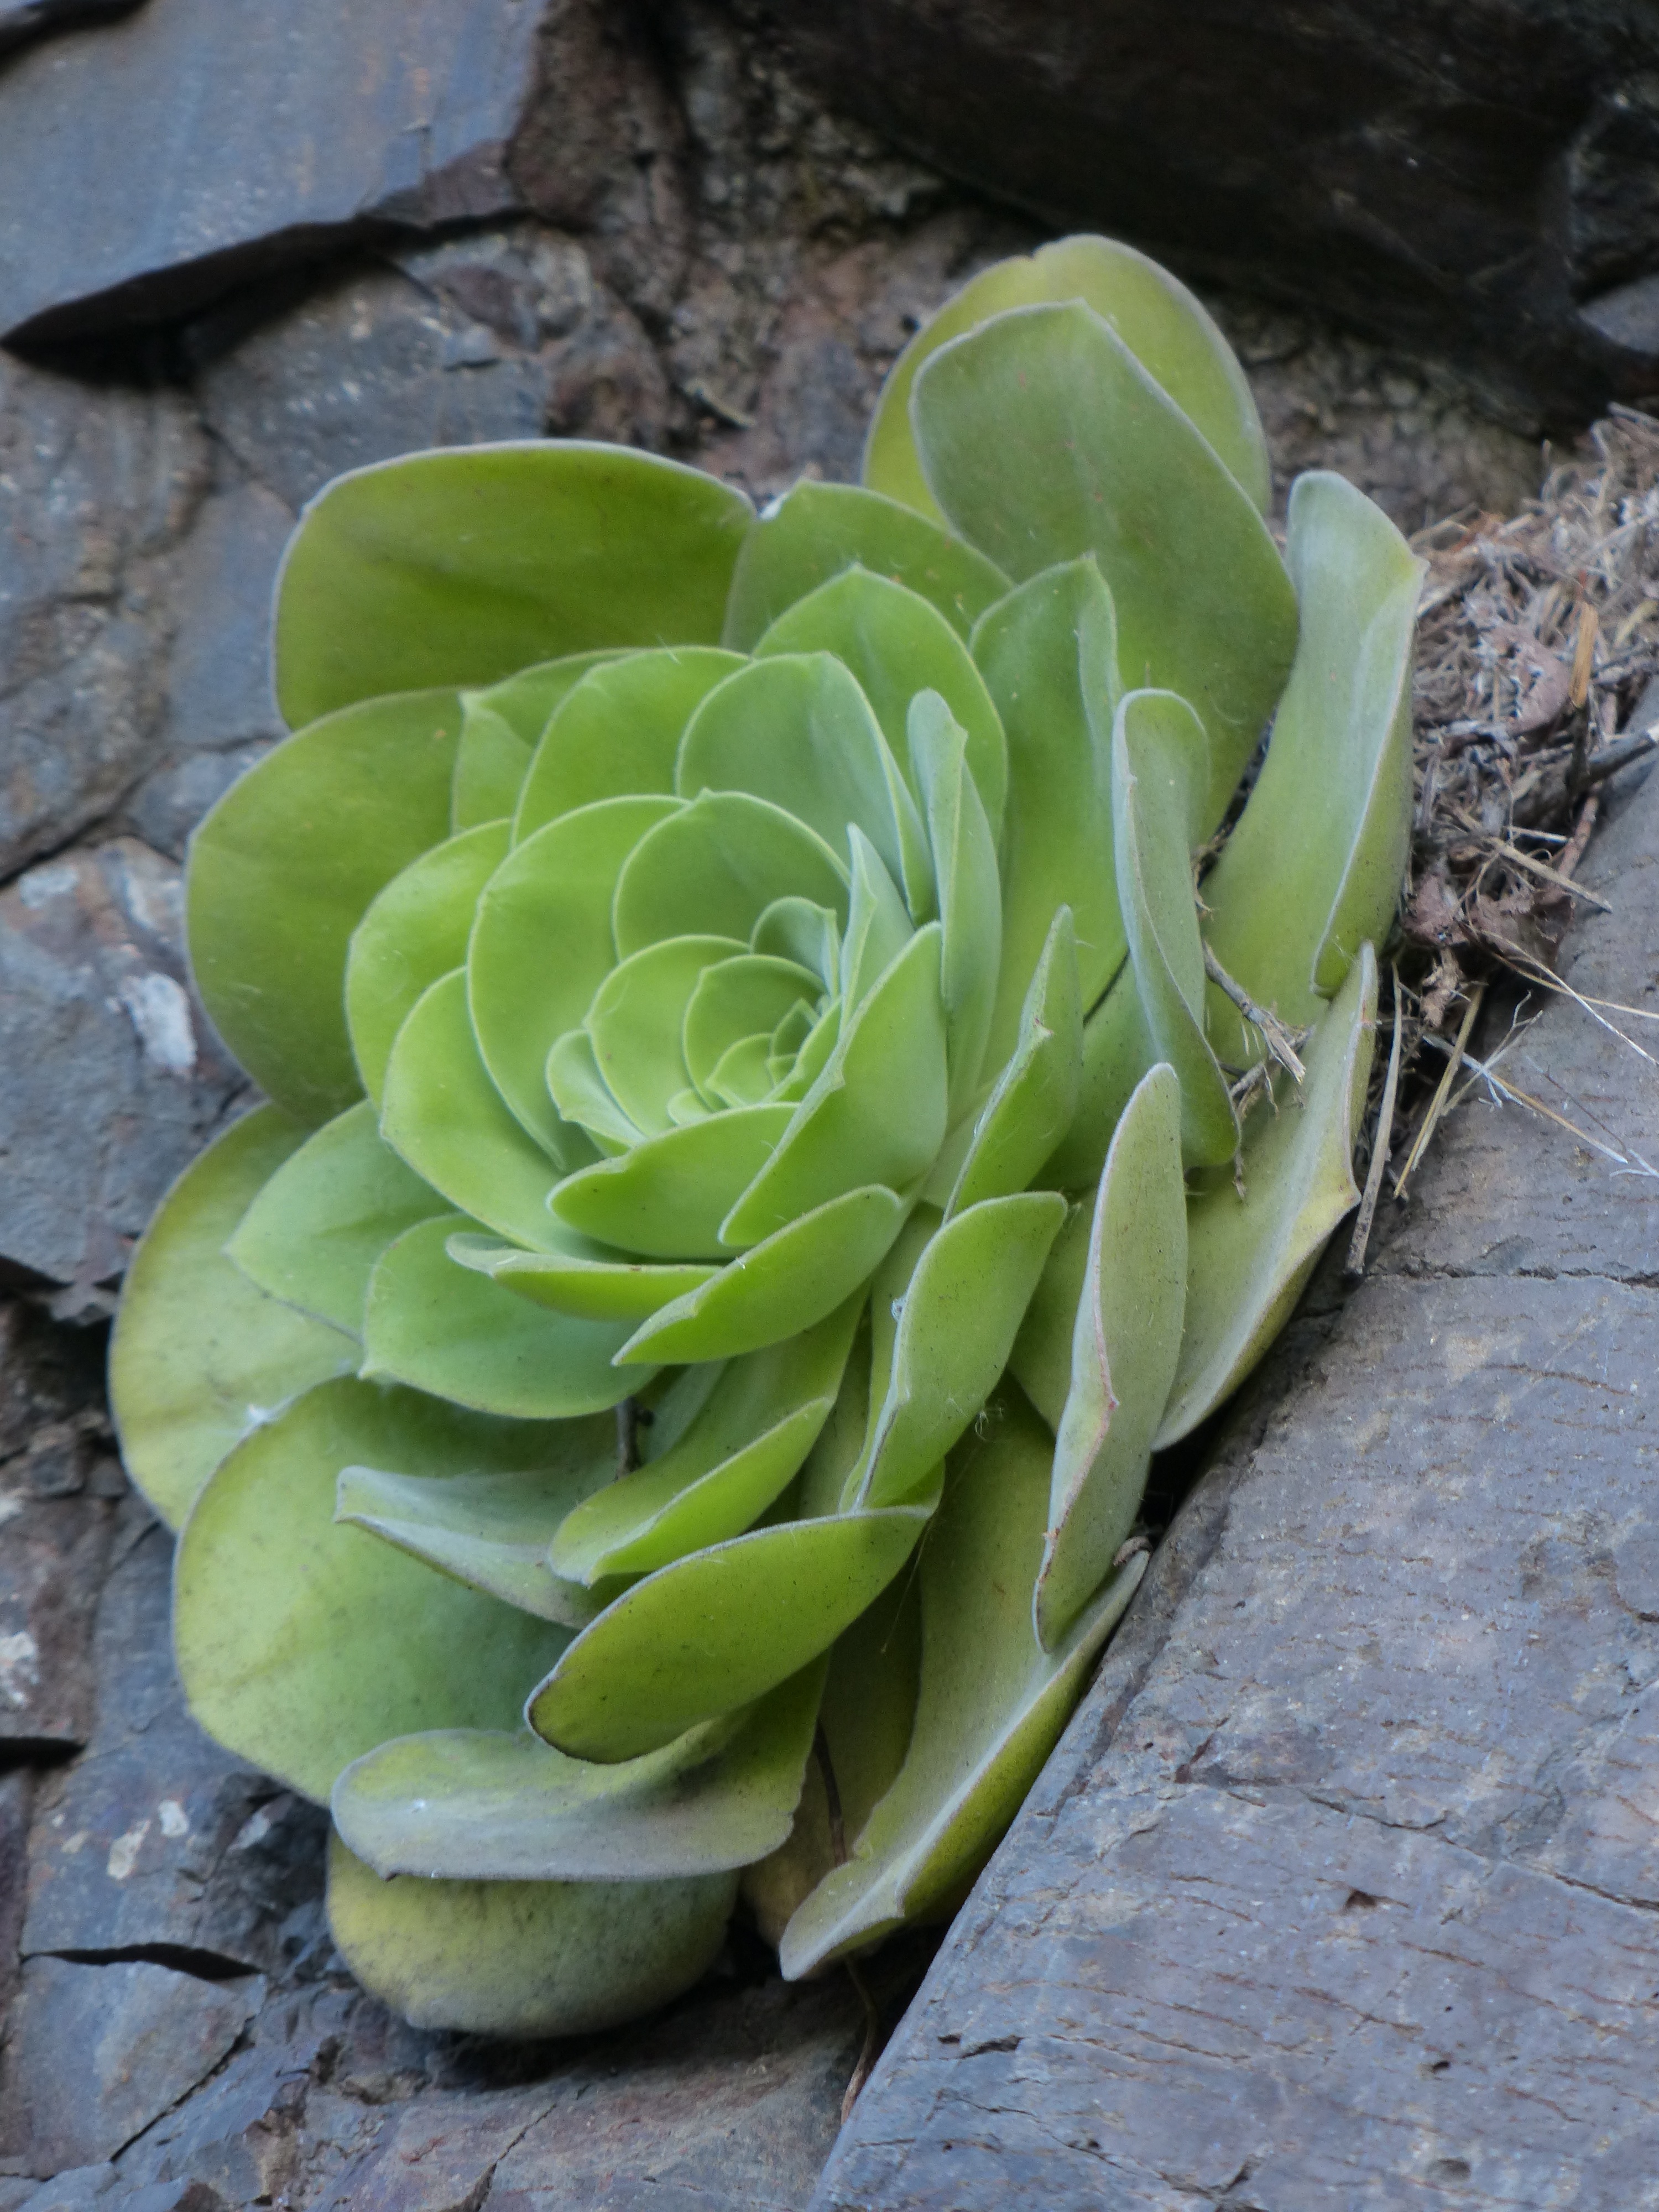
plant, leaf, flower, green, produce, botany, succulent, flora, leaves, rosettes, aeonium, arum, crassulaceae, flowering plant, thick sheet greenhouse, small shrub, plant stem, land plant, aeonium haworthii